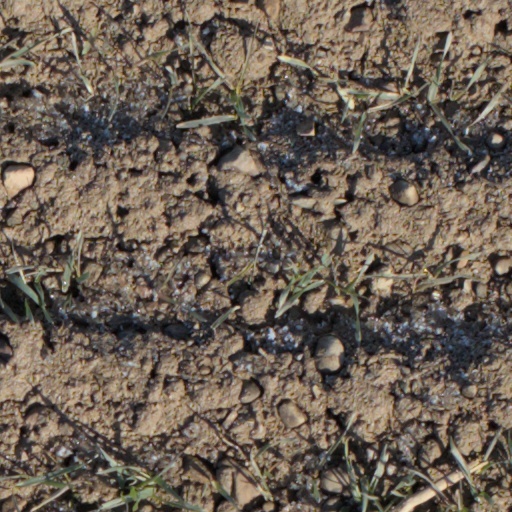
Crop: wheat